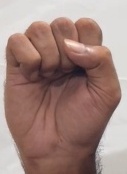
ASL sign: S